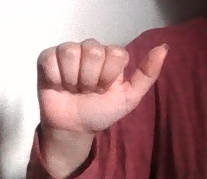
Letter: dhad